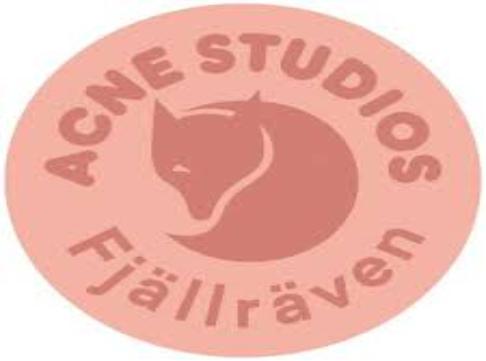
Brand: Acne Studios
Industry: Clothes